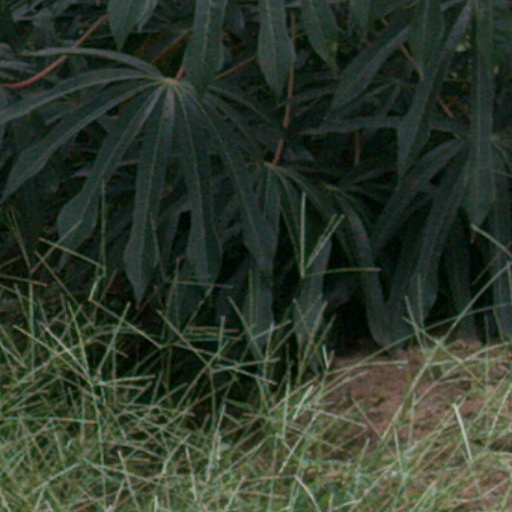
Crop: cassava